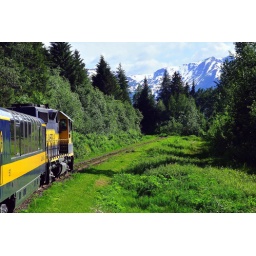
We took the train from Talkeetna (near Denali National Park) all the way to our ship in Whittier